The Eagle and Child

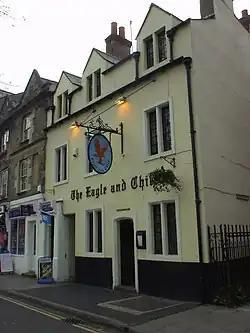
The Eagle and Child

The Eagle and Child, nicknamed "the Bird and Baby", is a pub in St Giles', Oxford, England, owned by the Ellison Institute of Technology and previously operated by Mitchells & Butlers as a Nicholson's pub. The pub had been part of an endowment belonging to University College since the 17th century. It has associations with the Inklings writers' group, which included J. R. R. Tolkien and C. S. Lewis. In 2005, 25 other pubs in the United Kingdom had the same name.